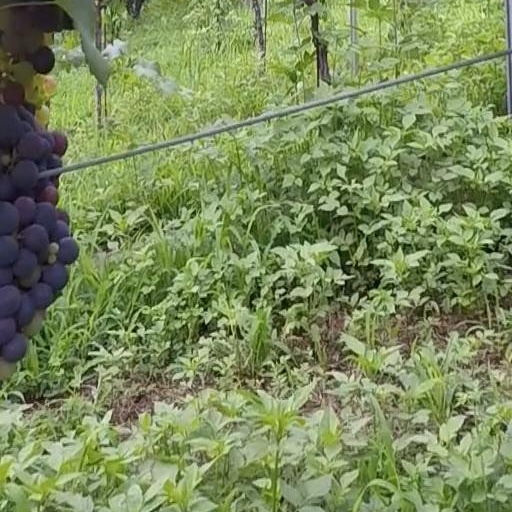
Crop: grape